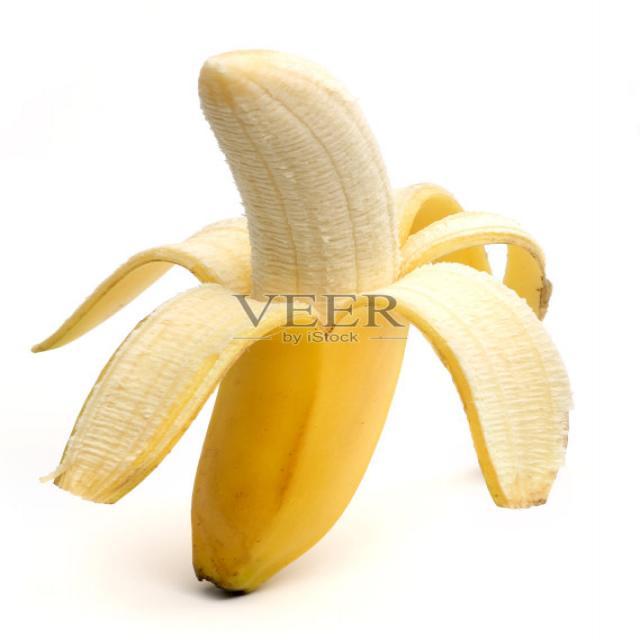
Label: bananas